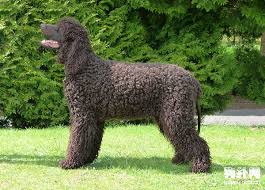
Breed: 219-n000066-Irish_water_spaniel